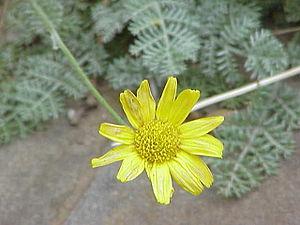
L'Anthémis de Marshall est une espèce de plantes de la famille des Asteraceae. Elle mesure de 10 à 30 cm, elle est originaire du sud-est du Caucase ; on la trouve sur des éboulis et des crevasses calcaires, entre 1900 et 3100 m.